93rd Light Anti-Aircraft Regiment, Royal Artillery

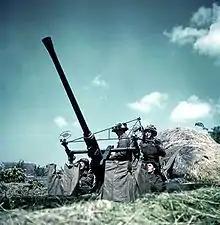
Bofors 40mm LAA gun

In January 1942 the regiment moved to Waitwith Camp, Catterick Garrison, to join 42nd Support Group in 42nd Armoured Division, which had recently been converted from the 42nd (East Lancashire) Infantry Division. Support Groups at the time consisted of a brigade of mobile field, anti-tank and LAA artillery together with lorried infantry, intended to support the armoured brigades of the division. The LAA regiment was equipped with Bofors 40 mm guns. However, the support group concept was soon scrapped and from 1 June 1942 the regiment served directly under the HQ RA of 42nd Armoured Division.